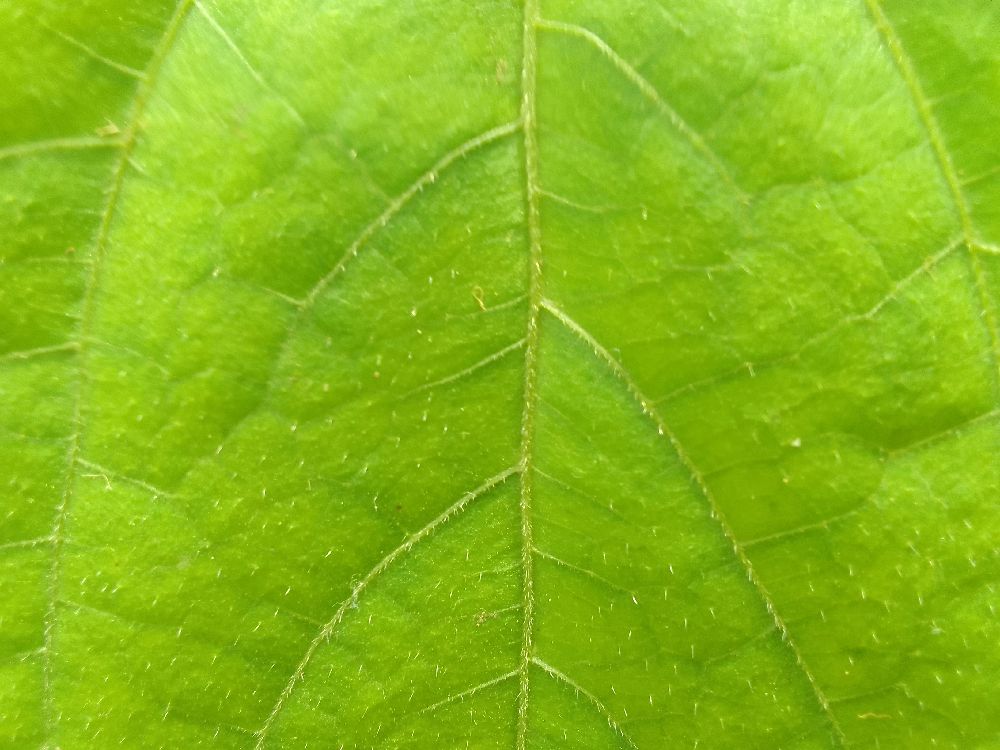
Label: healthy